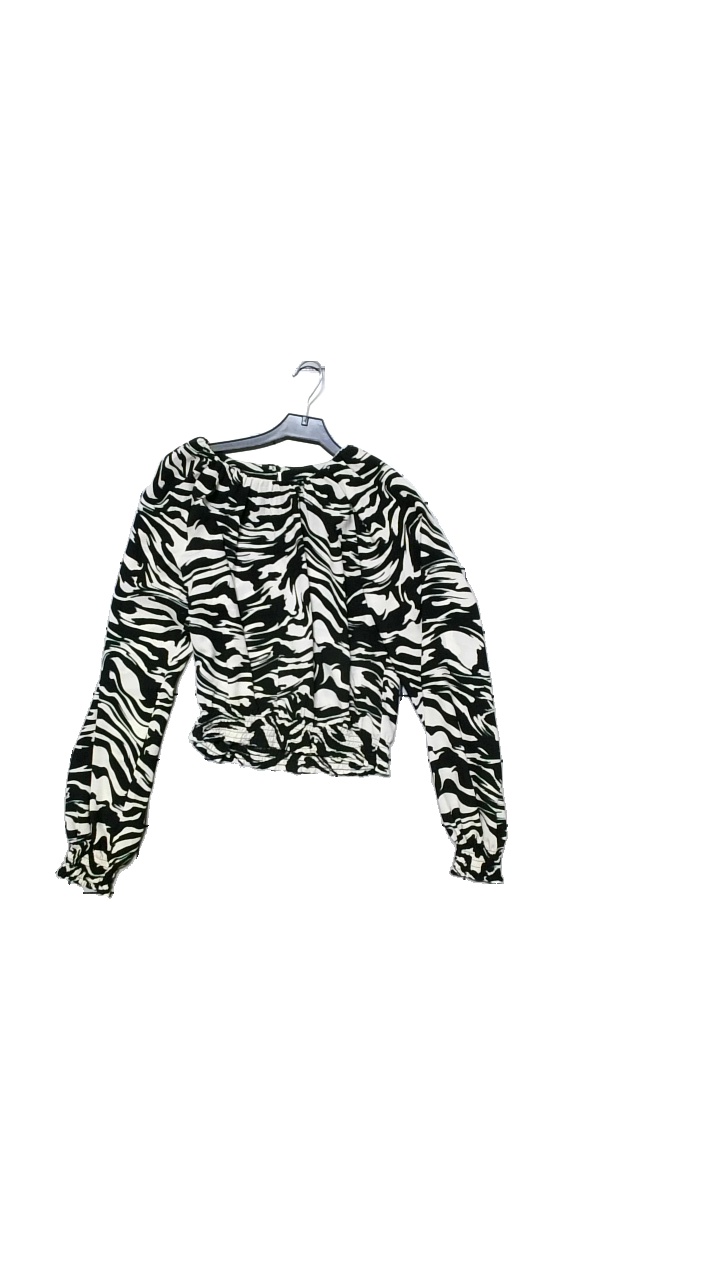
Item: Blouse (Ladies)
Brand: H&m
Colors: White, Black
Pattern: Other
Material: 100% polyester
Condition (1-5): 5
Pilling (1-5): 5
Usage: Reuse
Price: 50-100